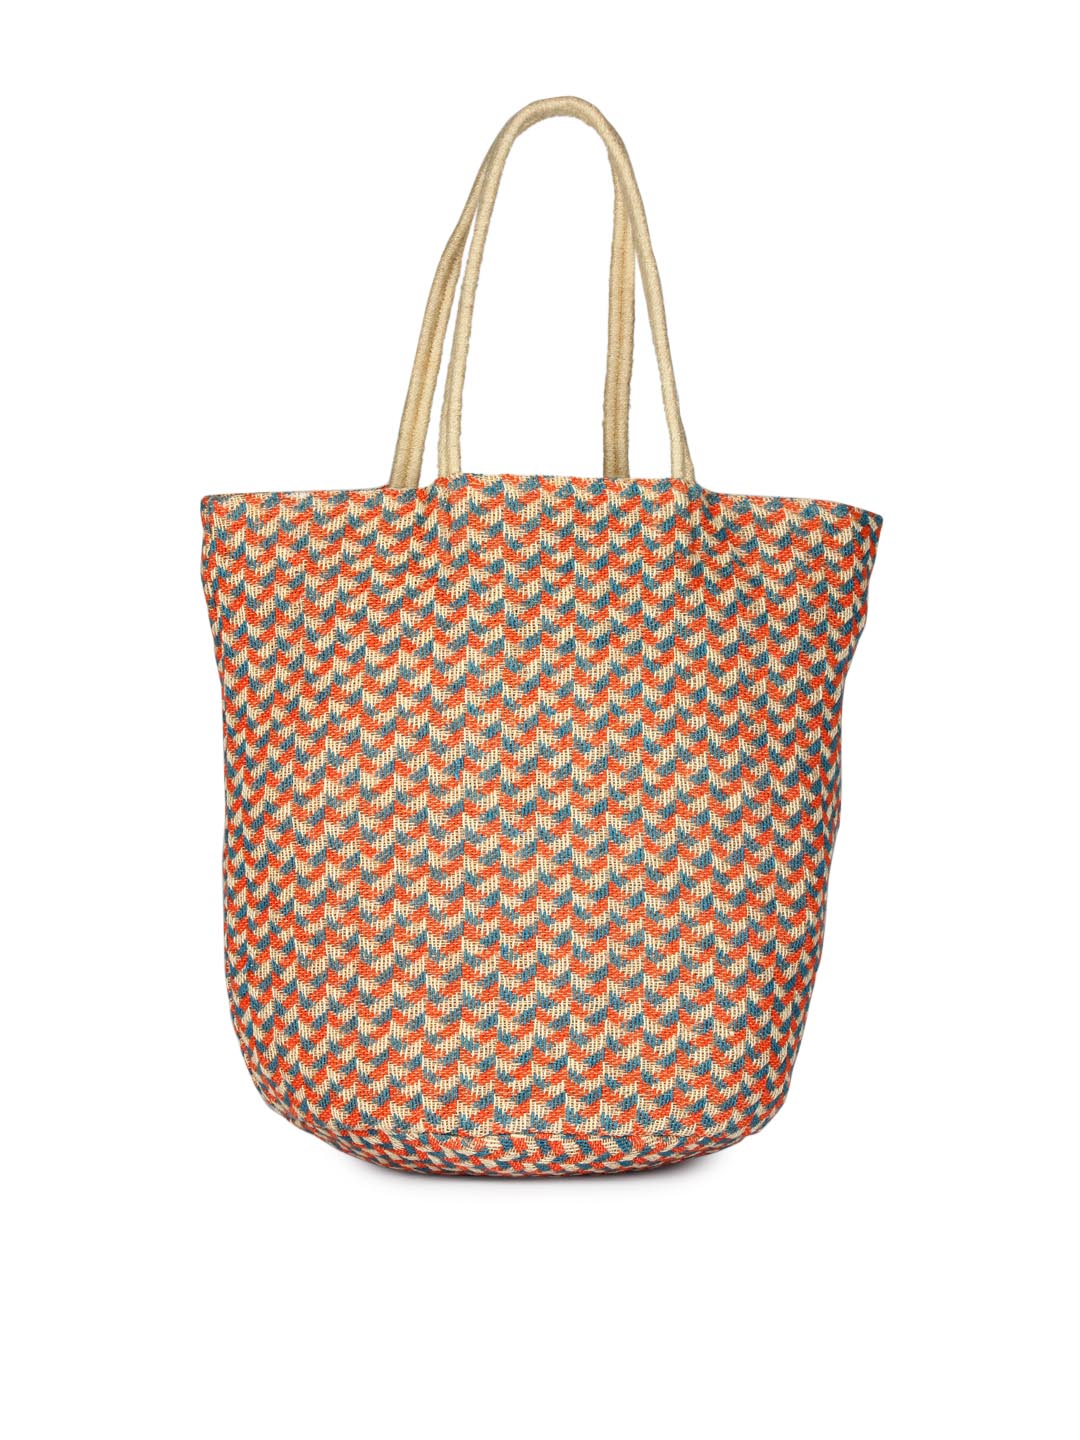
French Connection Women Multi Colour Shopper Bag
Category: Accessories / Bags / Handbags
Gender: Women
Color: Multi
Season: Summer 2012
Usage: Casual